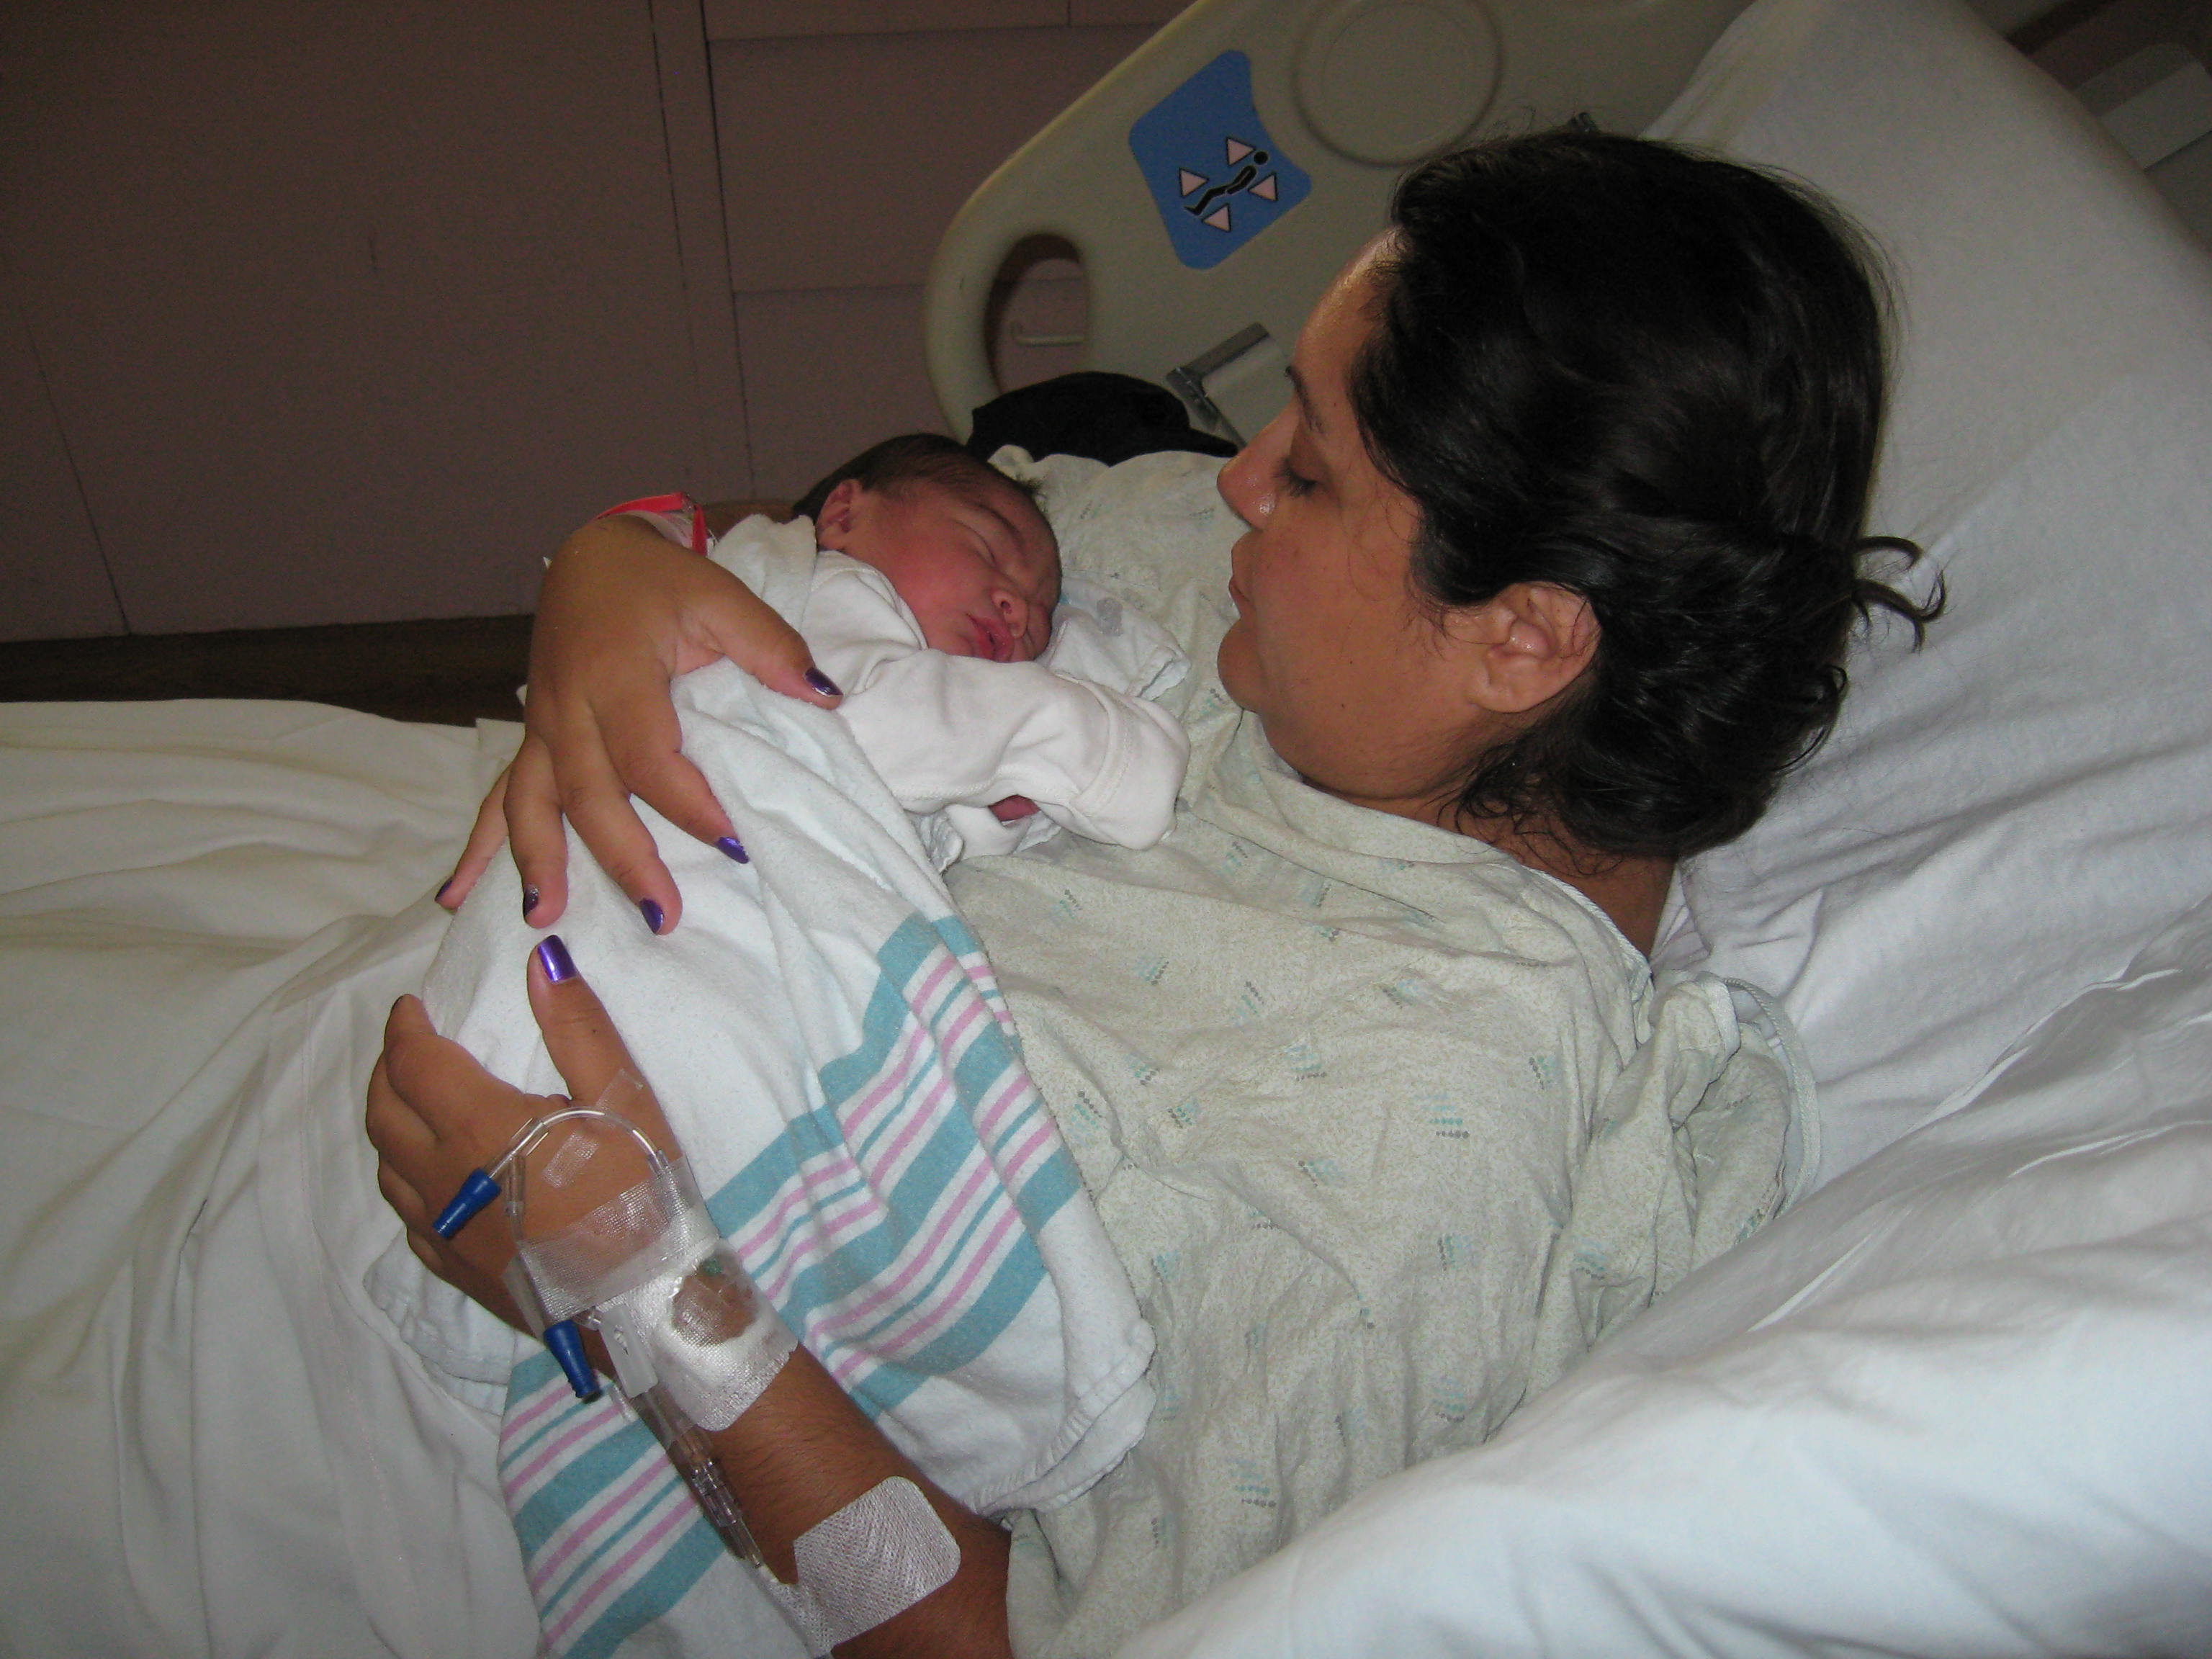
person, girl, father, child, baby, mom, dad, creativecommons, sleep, mother, infant, newborn, skin, hospital, beautiful, organ, mixed, racial, bi, interaction, childbirth